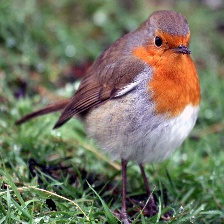
Species: AMERICAN ROBIN
Scientific name: TURDUS MIGRATORIUS
ImageNet parent category: robin